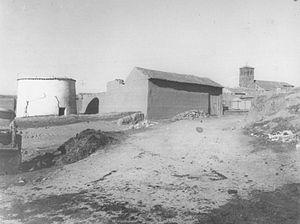
Ceinos de Campos est une commune de la province de Valladolid dans la communauté autonome de Castille-et-León en Espagne.